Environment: real
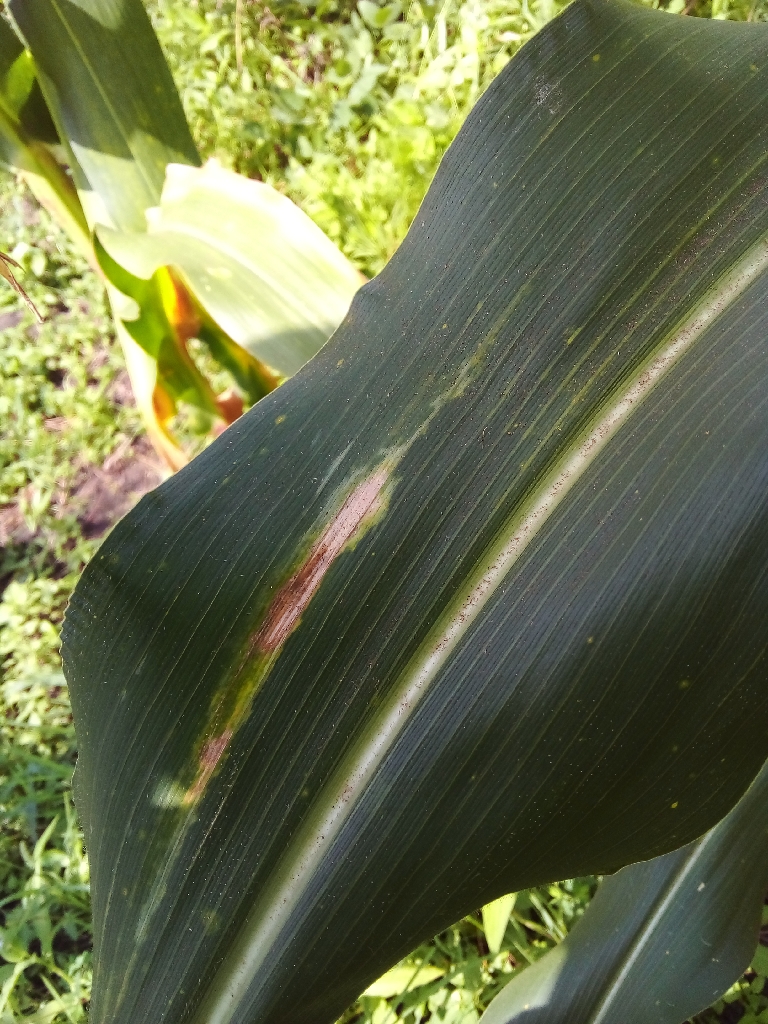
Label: northern_corn_leaf_blight